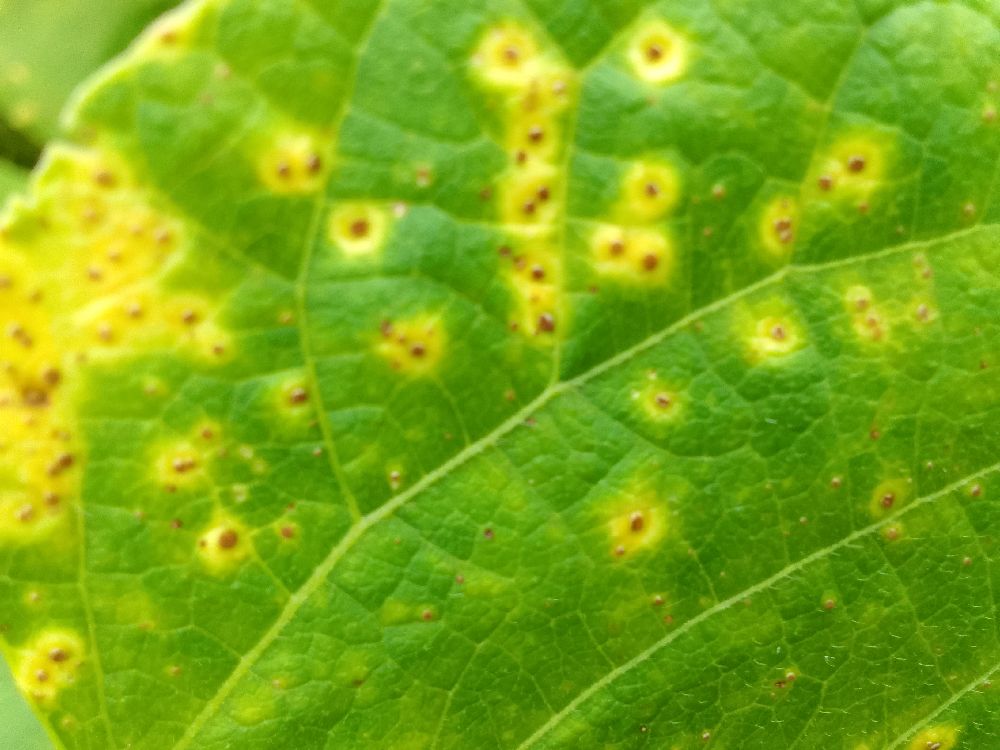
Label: rust